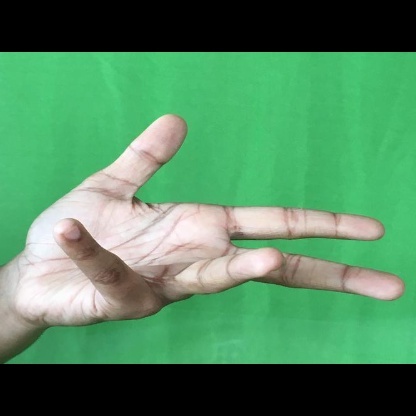
Mudra: Alapadmam